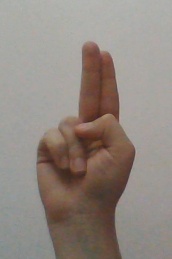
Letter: taa